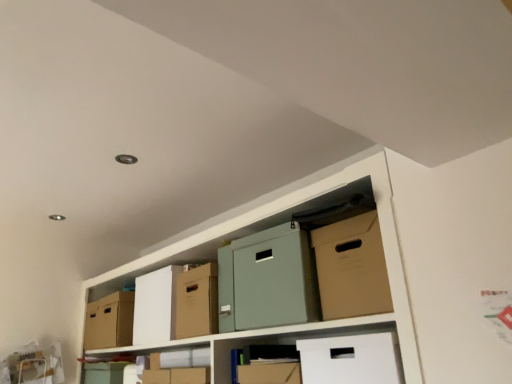
Question: In the image, there is a brown cardboard box at upper right, placed as the first cardboard box when sorted from front to back. From a real-world perspective, locate several points within the vacant space in brown cardboard box at upper right, placed as the first cardboard box when sorted from front to back. Your answer should be formatted as a list of tuples, i.e. [(x1, y1)], where each tuple contains the x and y coordinates of a point satisfying the conditions above. The coordinates should be between 0 and 1, indicating the normalized pixel locations of the points in the image.
Answer: [(0.715, 0.834)]